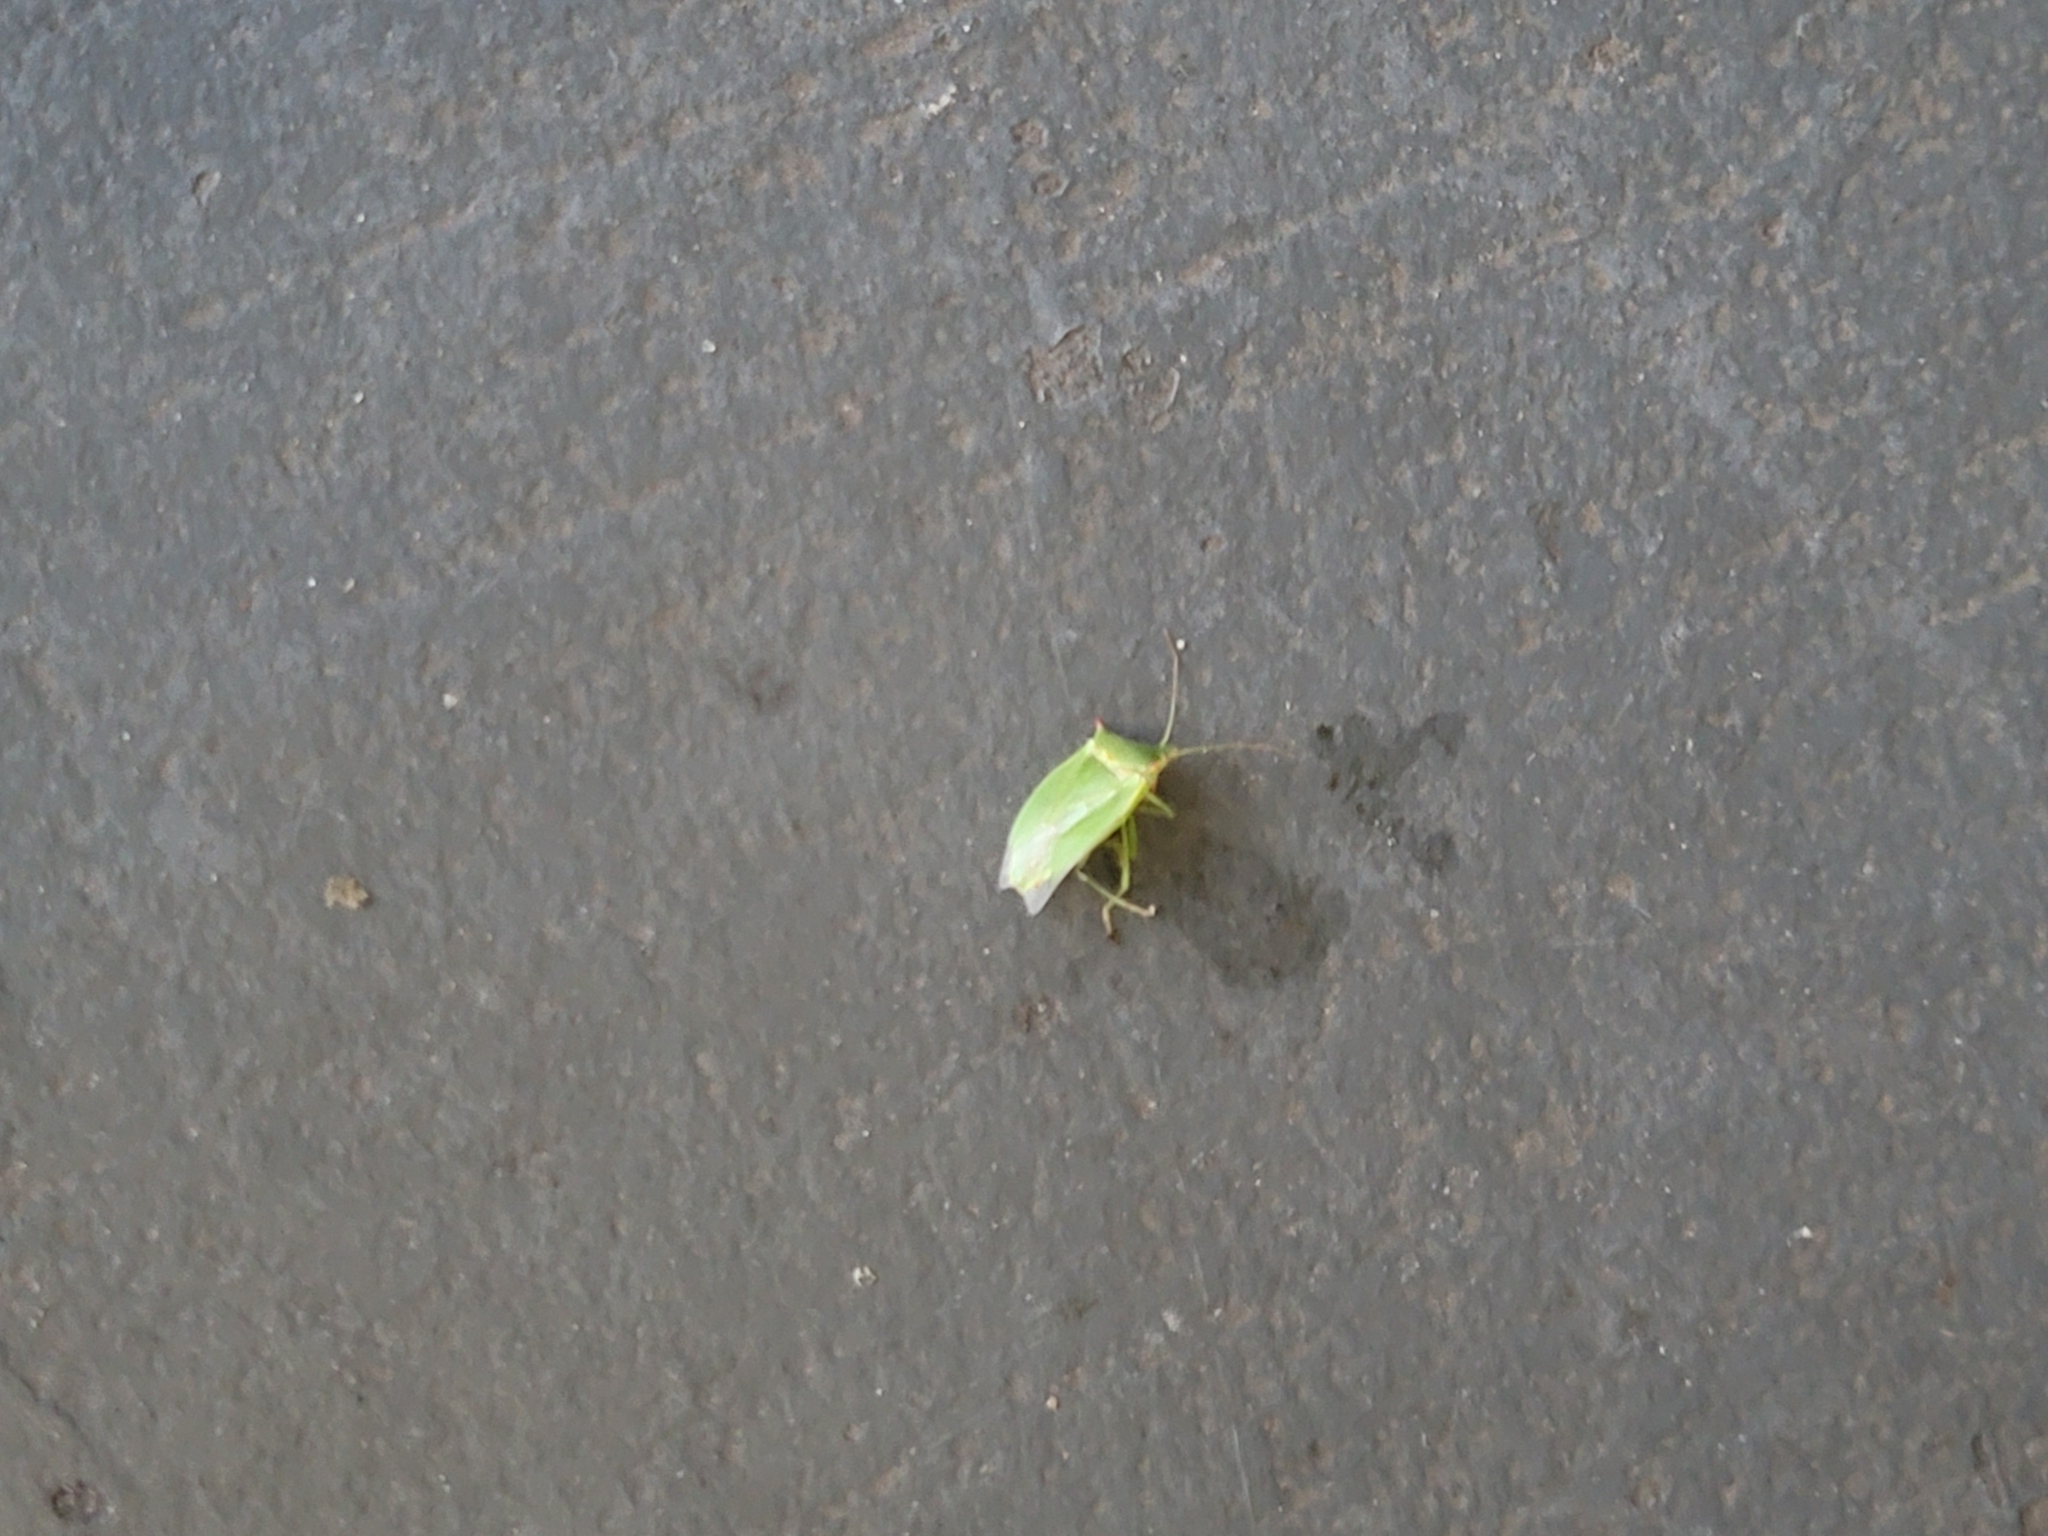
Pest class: stink_bug